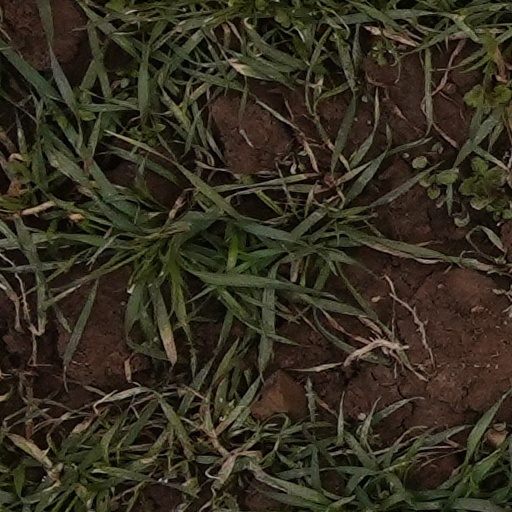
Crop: wheat